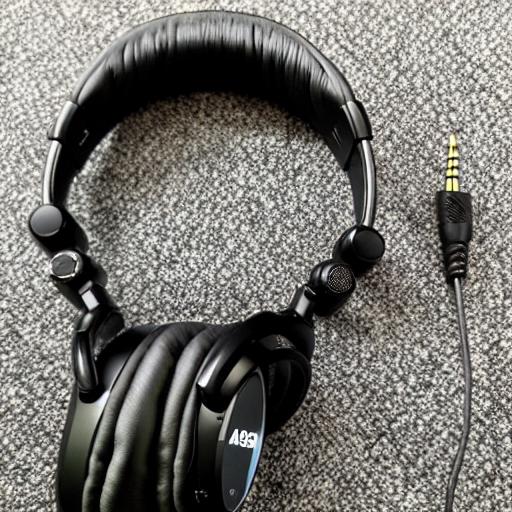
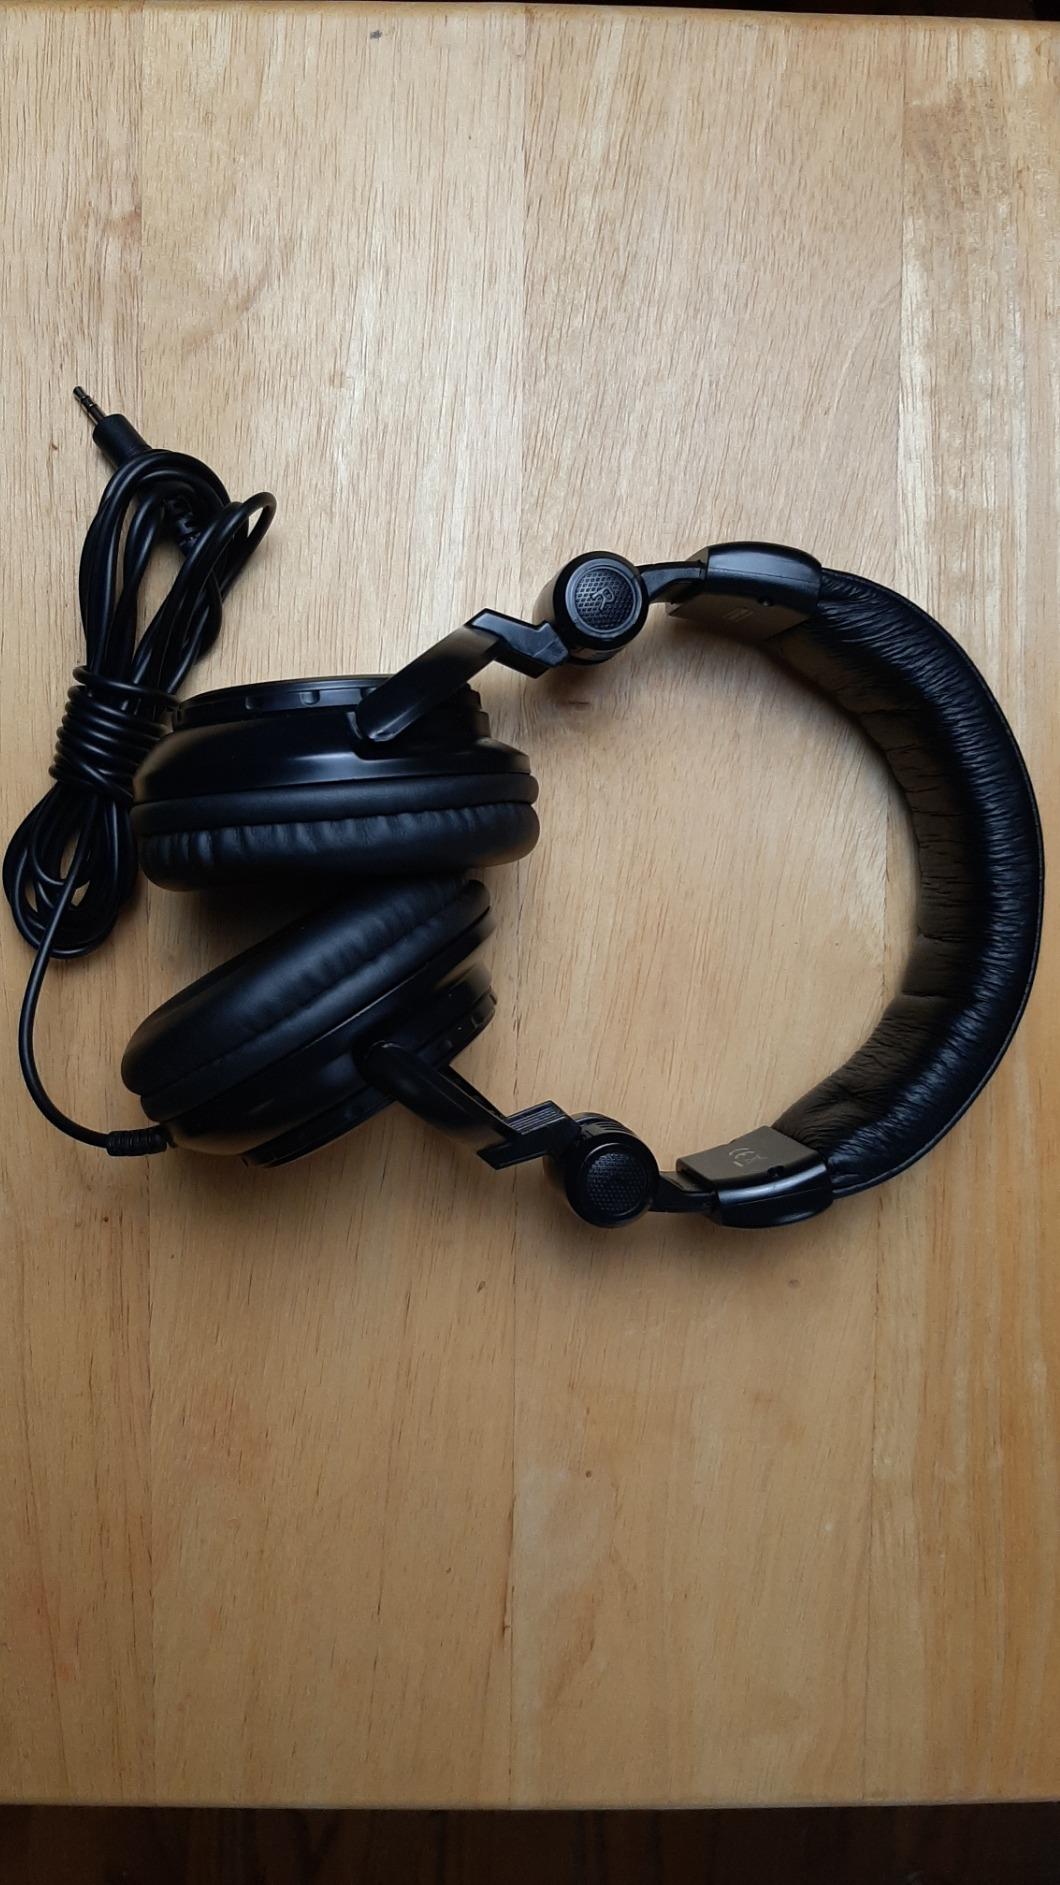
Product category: headphones
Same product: no